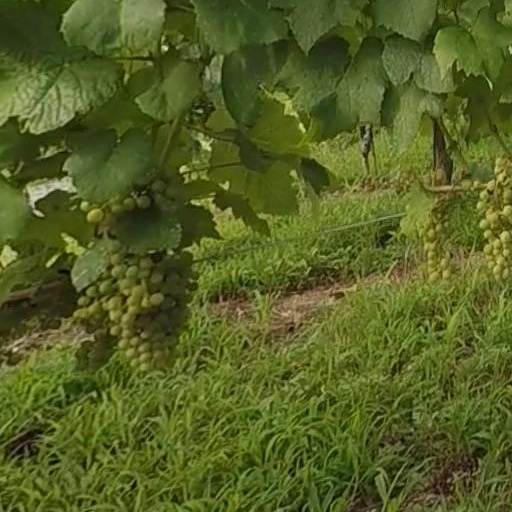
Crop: grape